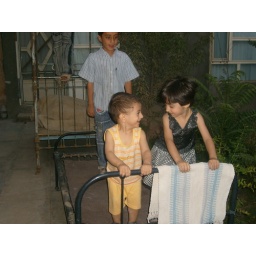
My cousin's daughter Rayhan and my other cousin's sons jumping on an old bed in my aunt's garden :) &lt;b&gt;August 2008&lt;/b&gt;